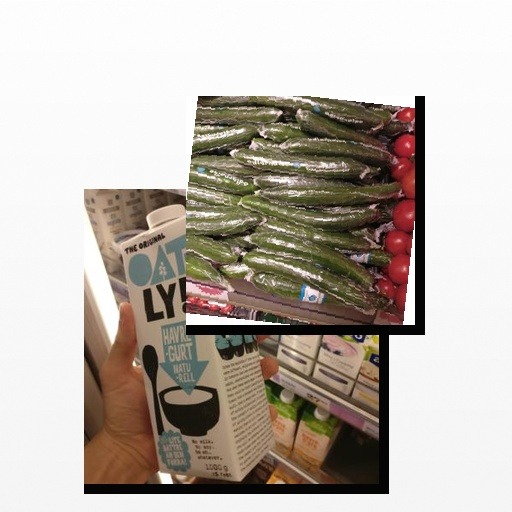
Food items: cucumber, oat_yogurt